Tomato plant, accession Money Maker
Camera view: vertical (180 deg); turntable rotation: 270 degrees
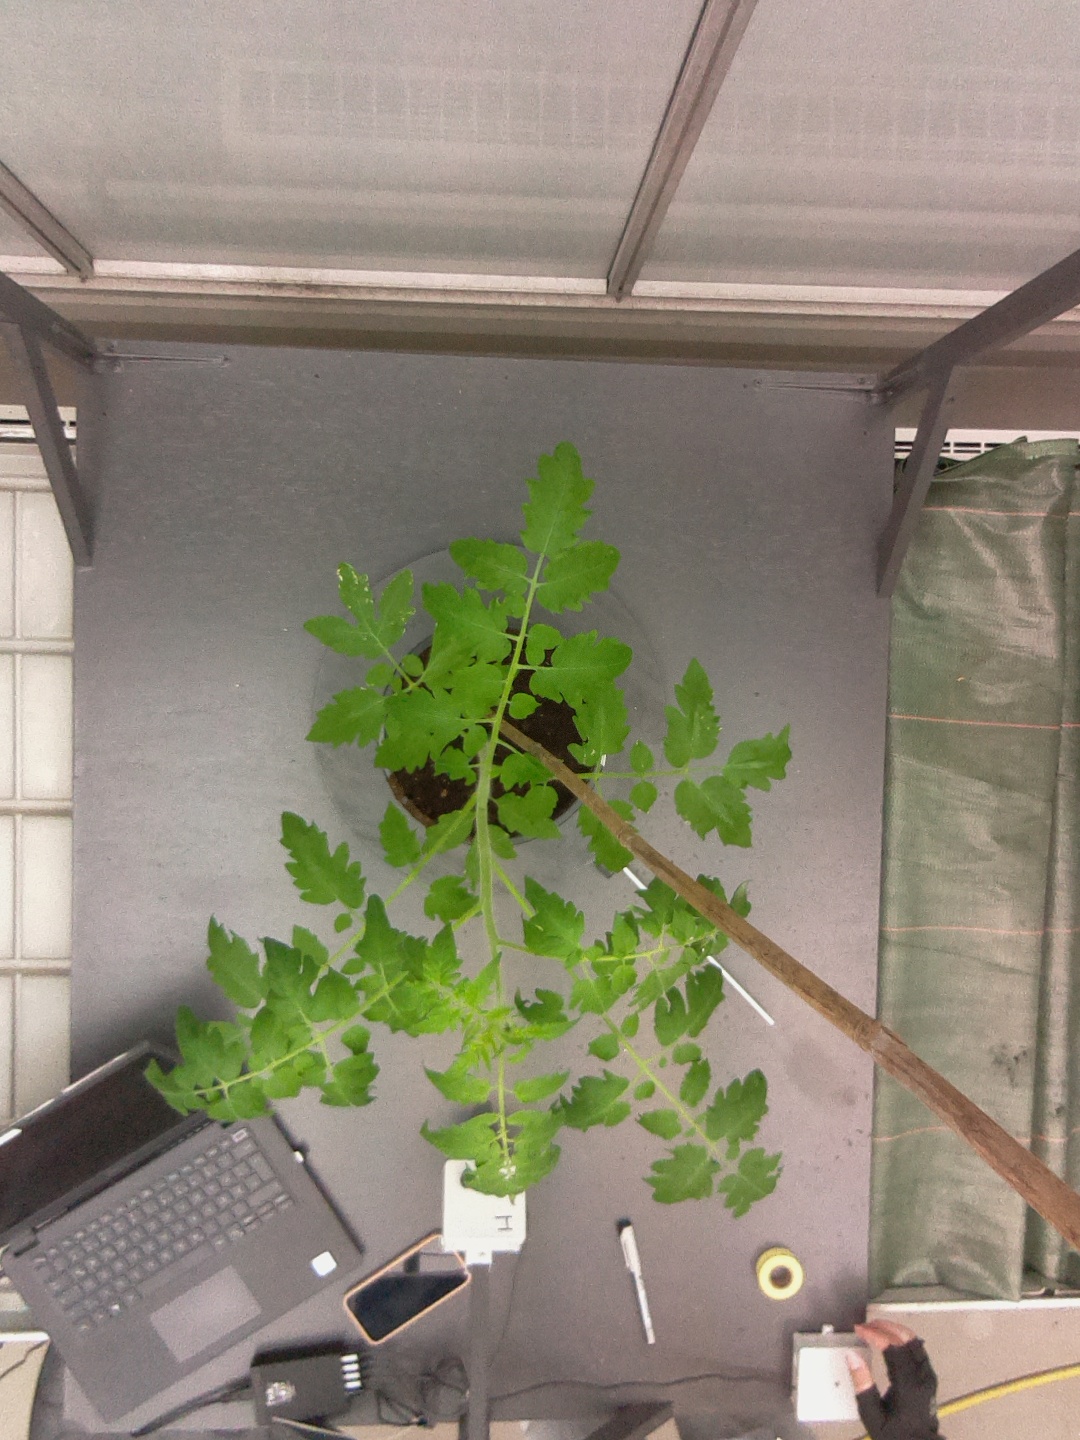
BBCH growth stage 14: 8 of true leaves visible